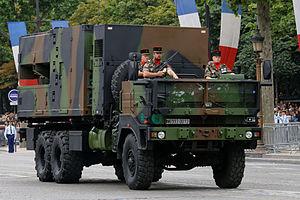
Défilé du 14 juillet 2014 sur les Champs-Élysées à Paris. Troupes motorisées. Radar à antenne active de contre-batterie COBRA du 1er régiment d'artillerie.
Un radar de contrebatterie ou radar de trajectoire/trajectographie est un radar servant à déterminer le point de départ d'un tir d'artillerie adverse par calcul de la trajectoire des projectiles afin d'y riposter le plus vite possible. La position supposée de l'artillerie ennemie est alors affichée sur un écran de situation tactique, en temps réel, dans le poste de commandement qui peut ainsi ajuster le tir de contrebatterie.